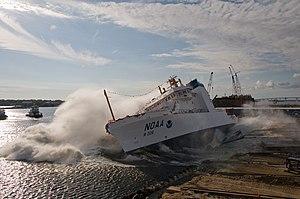
Le NOAAS Pisces (R 226) est un navire océanographique et halieutique de flotte de la NOAA et plus spécifiquement du service de la National Marine Fisheries Service depuis 2009. Il est le troisième d'une classe de cinq nouveaux navires de recherche sur les pêches.